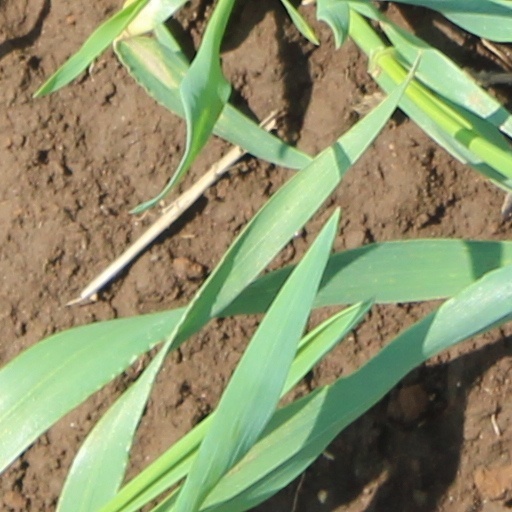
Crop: wheat